Elizabeth Lyon, Countess of Strathmore

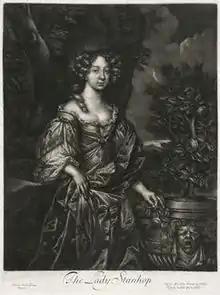
Portrait of Lady Elizabeth Stanhope in mezzotint c.1680-84, published by Alexander Browne after Sir Peter Lely

Elizabeth Lyon, Countess of Strathmore and Kinghorne ("née" Stanhope, May 1663 – 24 April 1723), was an English noblewoman and the wife of Scottish peer John Lyon, 4th Earl of Strathmore and Kinghorne. Born to Lady Elizabeth Butler and Philip Stanhope, 2nd Earl of Chesterfield, her paternity was in doubt. It is possible that her actual father was James, Duke of York, who would in 1685 ascend the throne as King James II of England.